Law of the Republic of Ireland

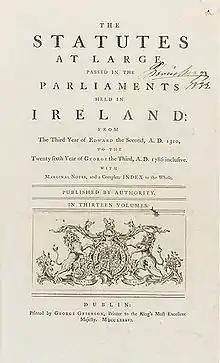
The law now in force in Ireland dates back in excess of 800 years

The law of Ireland consists of constitutional, statutory, and common law. The highest law in the State is the Constitution of Ireland, from which all other law derives its authority. The Republic has a common-law legal system with a written constitution that provides for a parliamentary democracy based on the British parliamentary system, albeit with a popularly elected president, a separation of powers, a developed system of constitutional rights and judicial review of primary legislation.